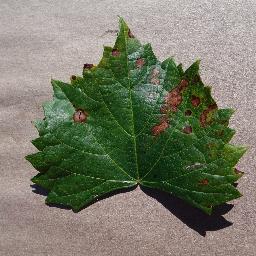
Label: Grape___Esca_(Black_Measles)